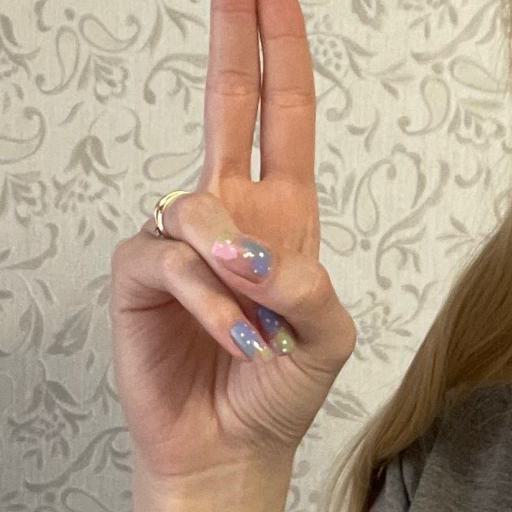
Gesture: two_up